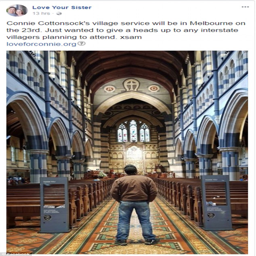
on monday , the actor posted a picture on the love your page